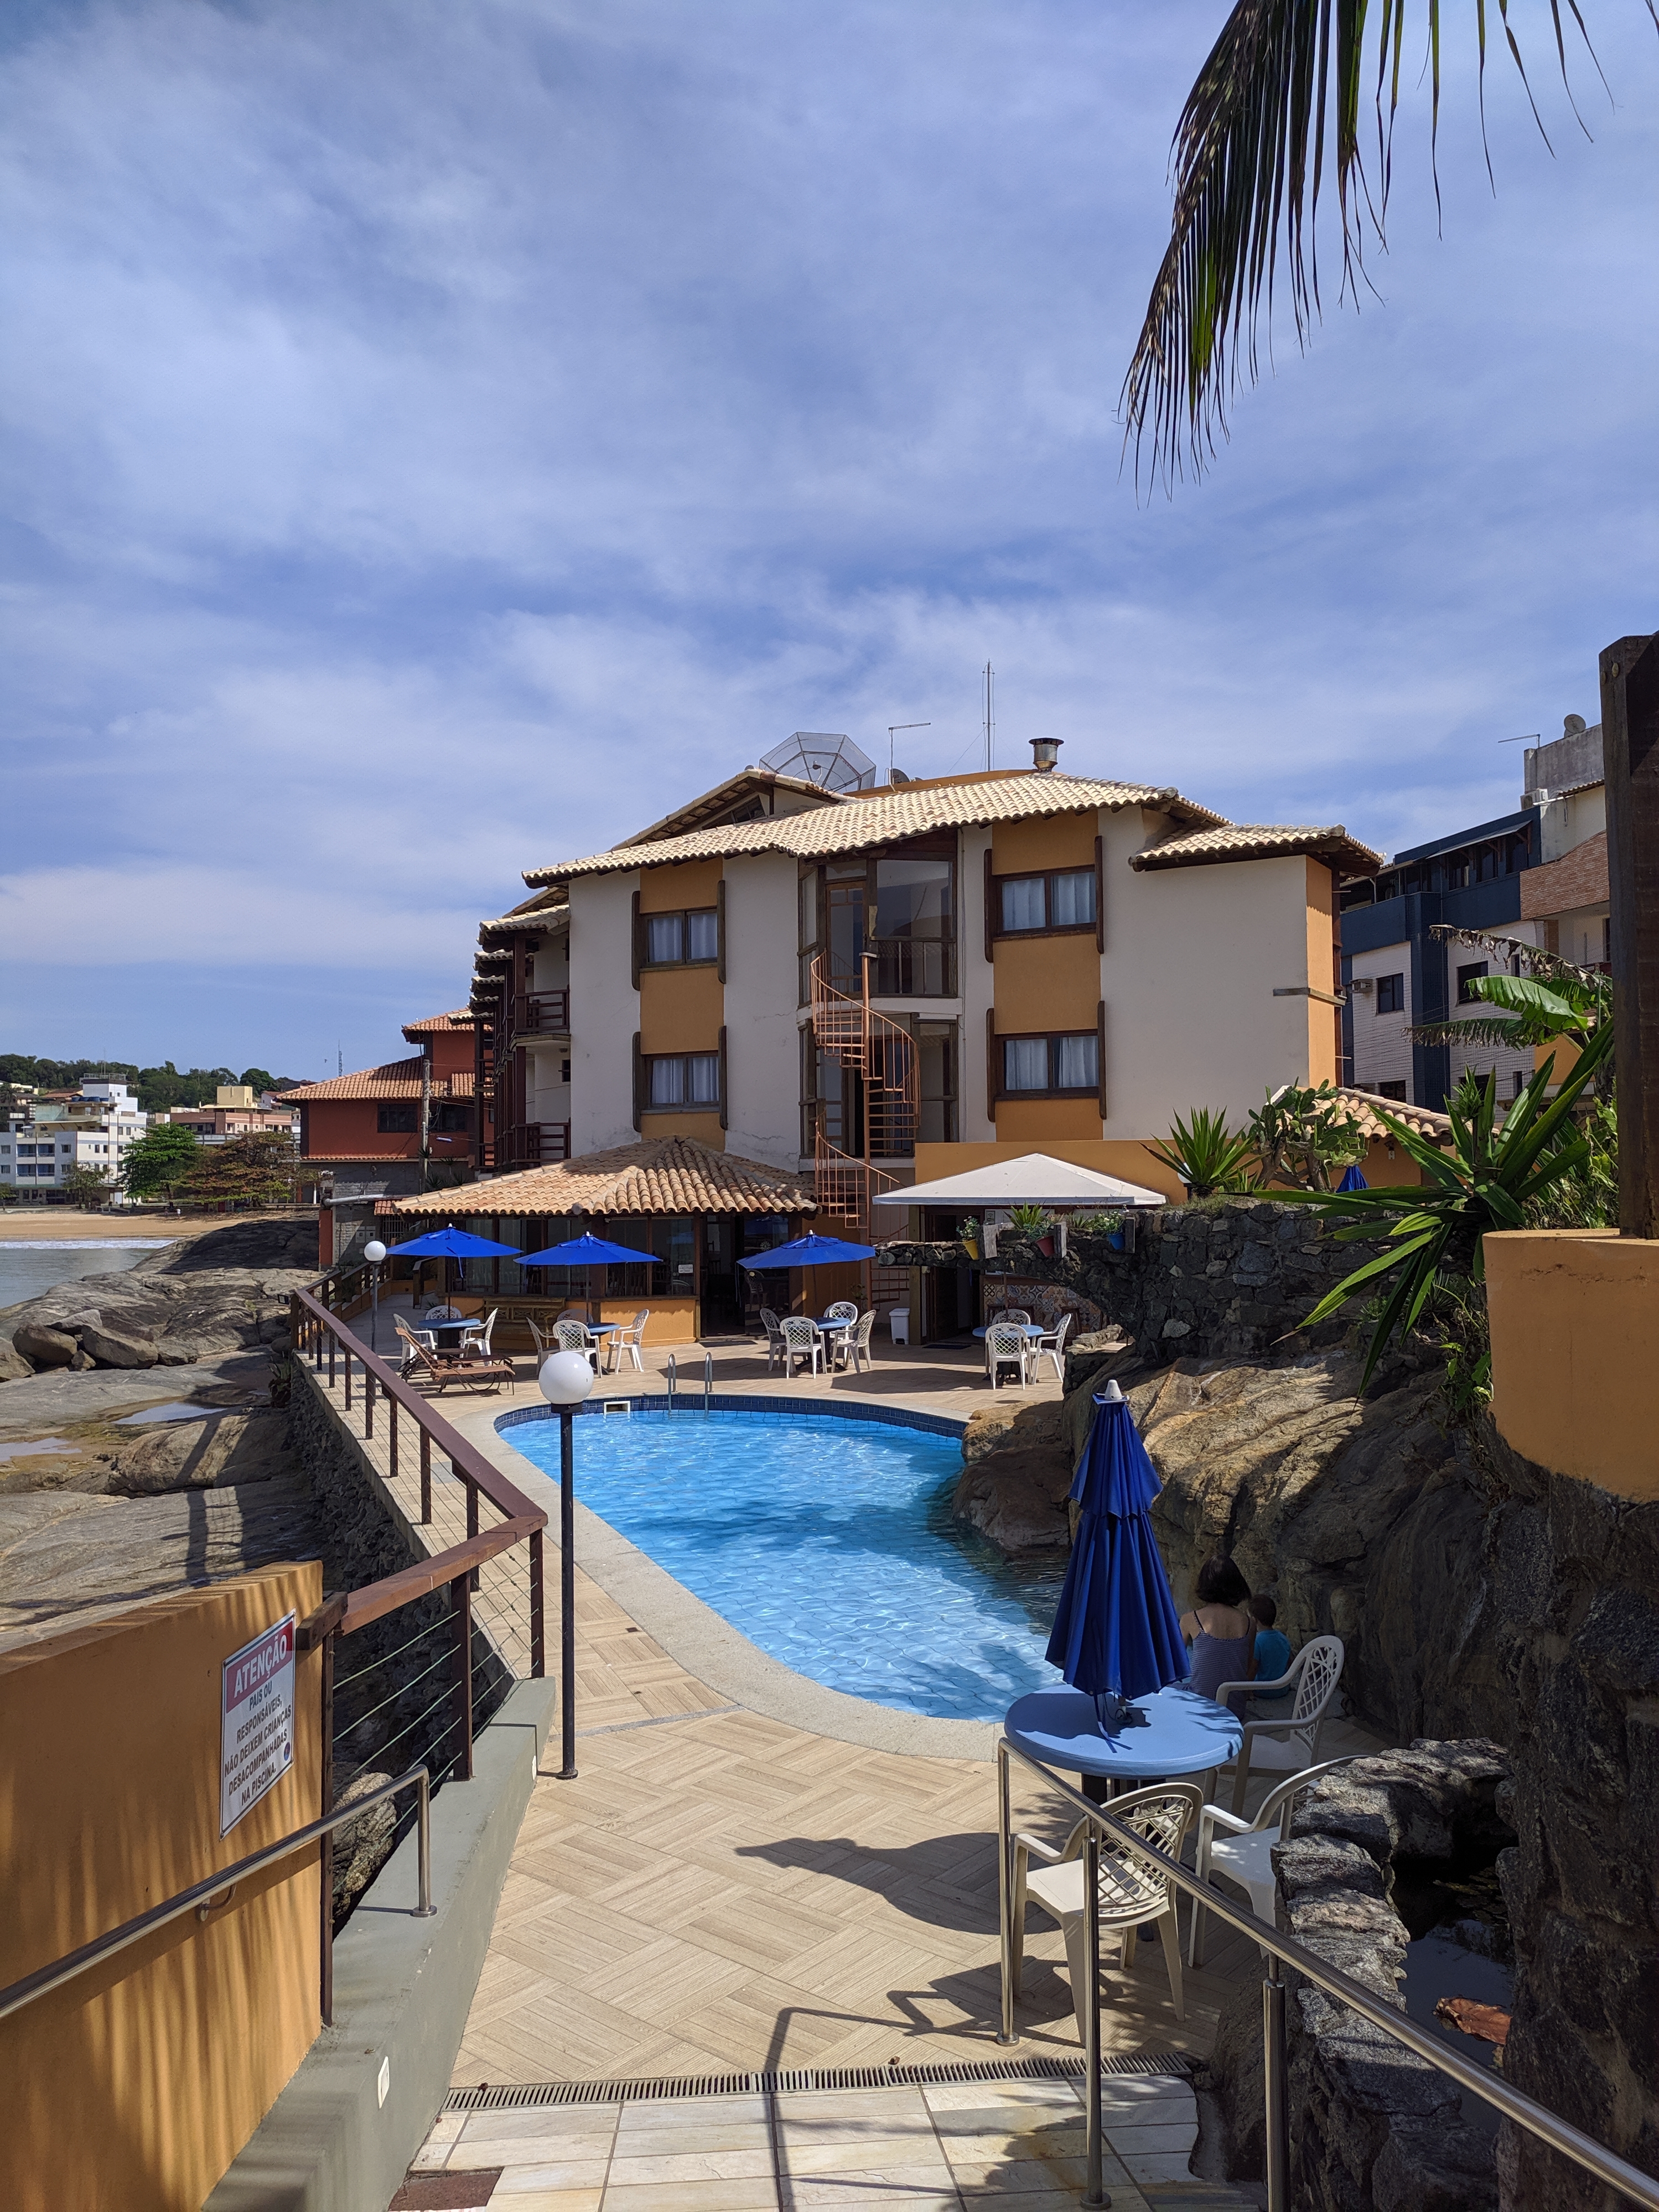
hotel, beach, property, town, resort, building, sky, vacation, home, real estate, swimming pool, house, architecture, palm tree, tree, apartment, sea, residential area, coast, tourism, mixed use, arecales, estate, resort town, village, condominium, city